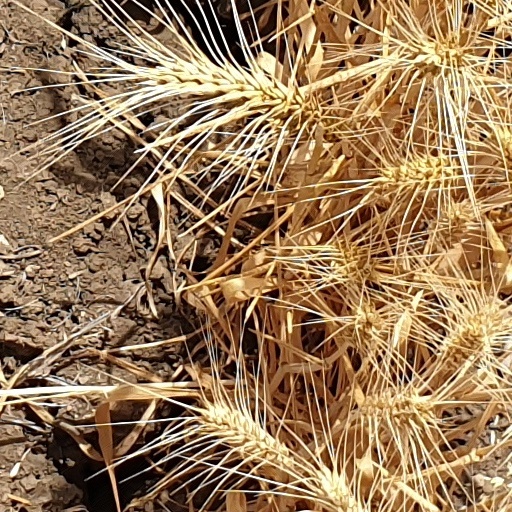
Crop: wheat